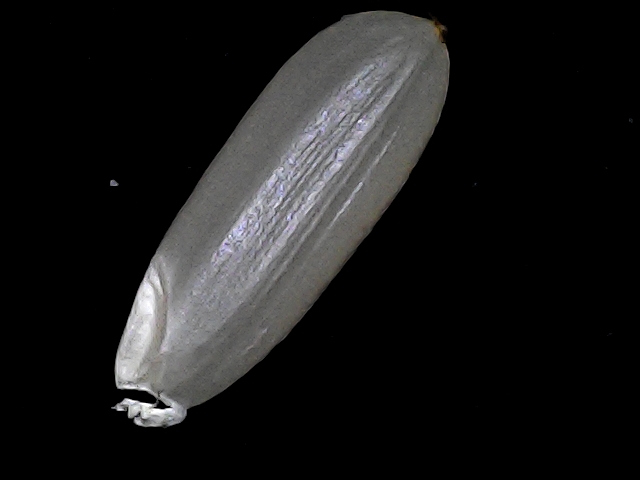
Rice variety: BRRI67